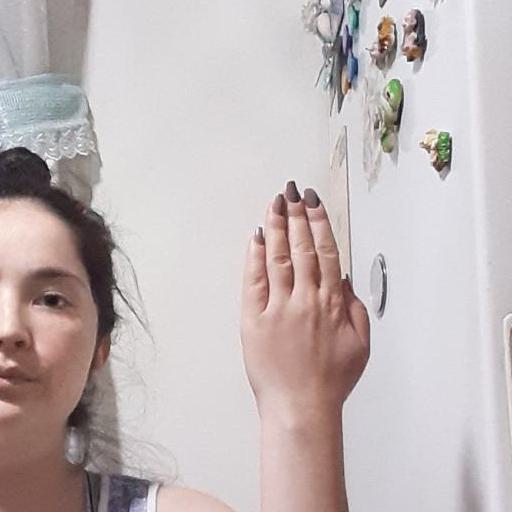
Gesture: stop_inverted